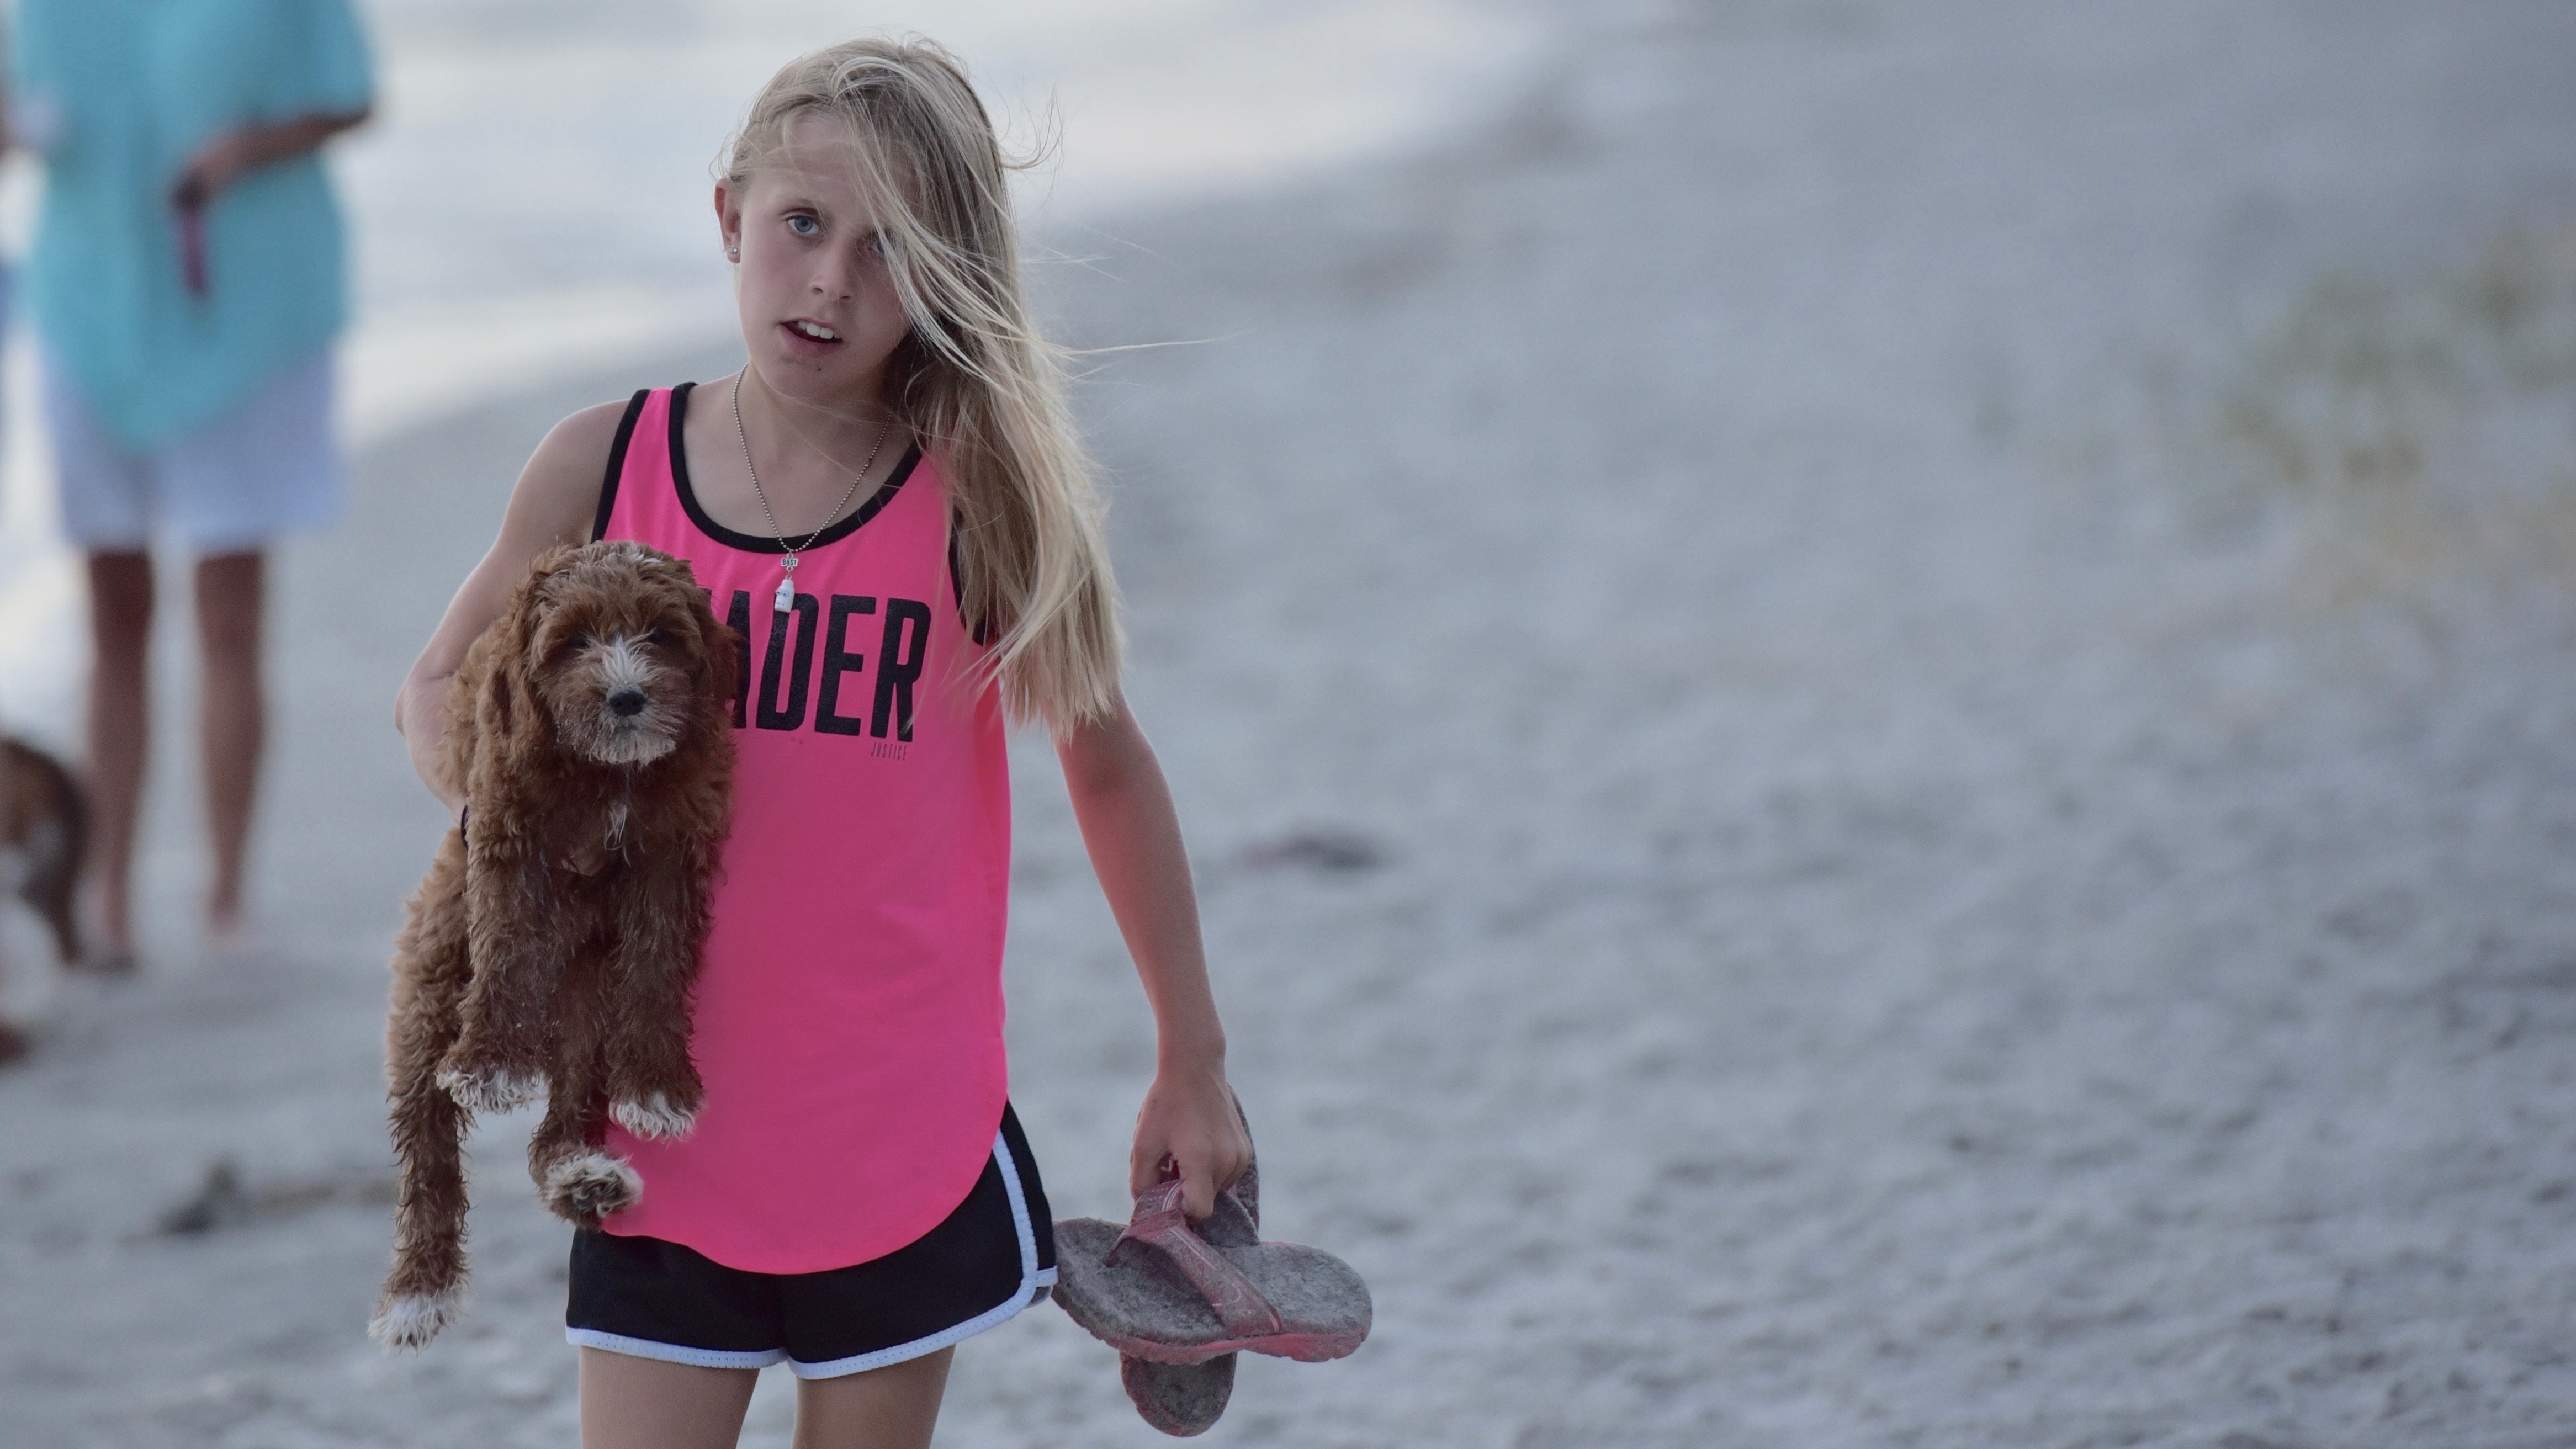
person, winter, girl, woman, spring, child, season, fun, sports, human action